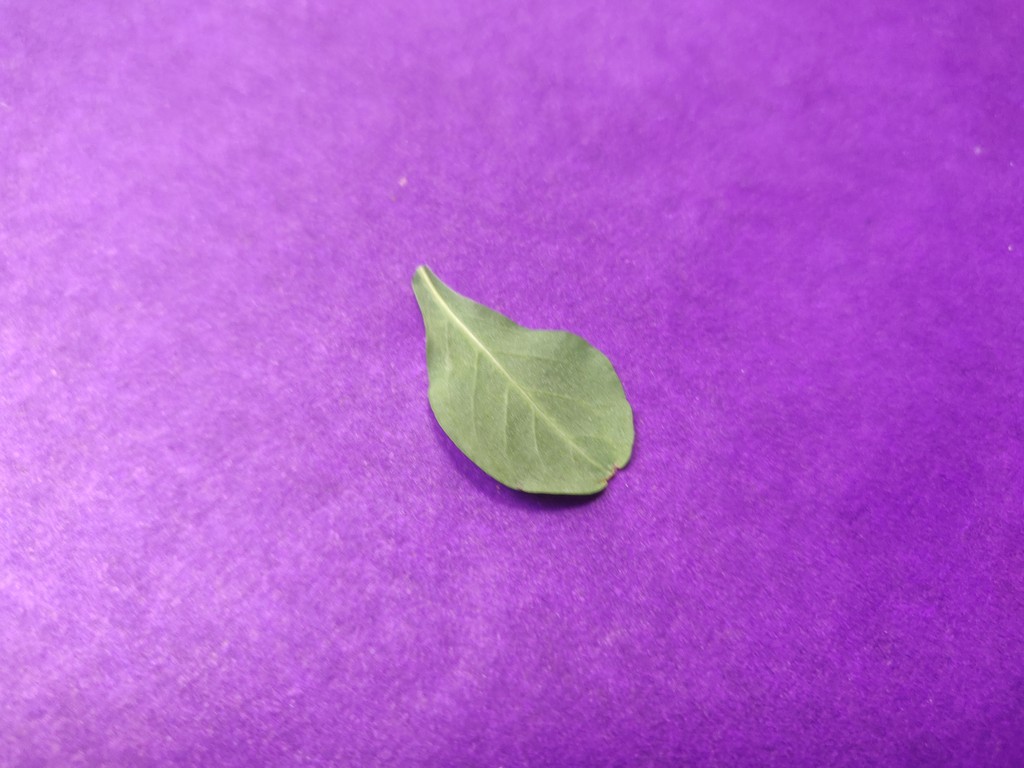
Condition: Healthy
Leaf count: single
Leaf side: back